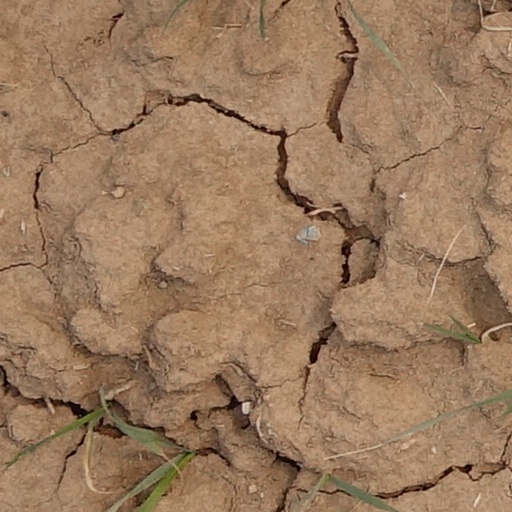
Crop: wheat